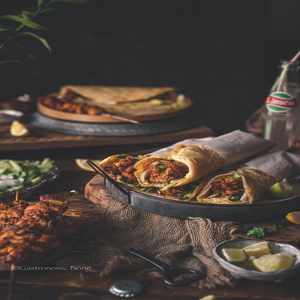
Dish: kathiroll